Carmen Linares

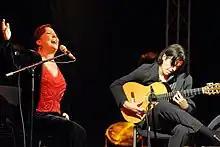
Performing in Warszawa during Cross Culture Festival in September 2011

She belongs to the best generation of flamenco artists with Paco de Lucía, Camarón, Enrique Morente, Jose Mercé, Manolo Sanlúcar and Tomatito and she is considered as flamenco legend. Carmen Linares has carved out a place for herself in contemporary Spanish musical culture.